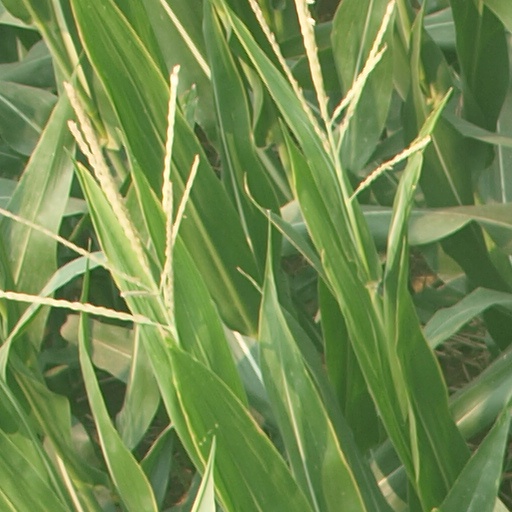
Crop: maize; corn